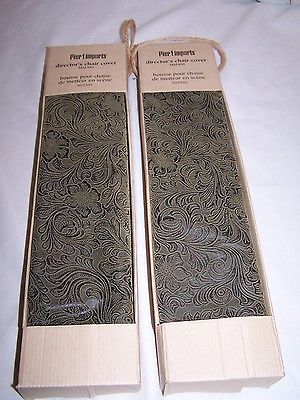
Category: chair